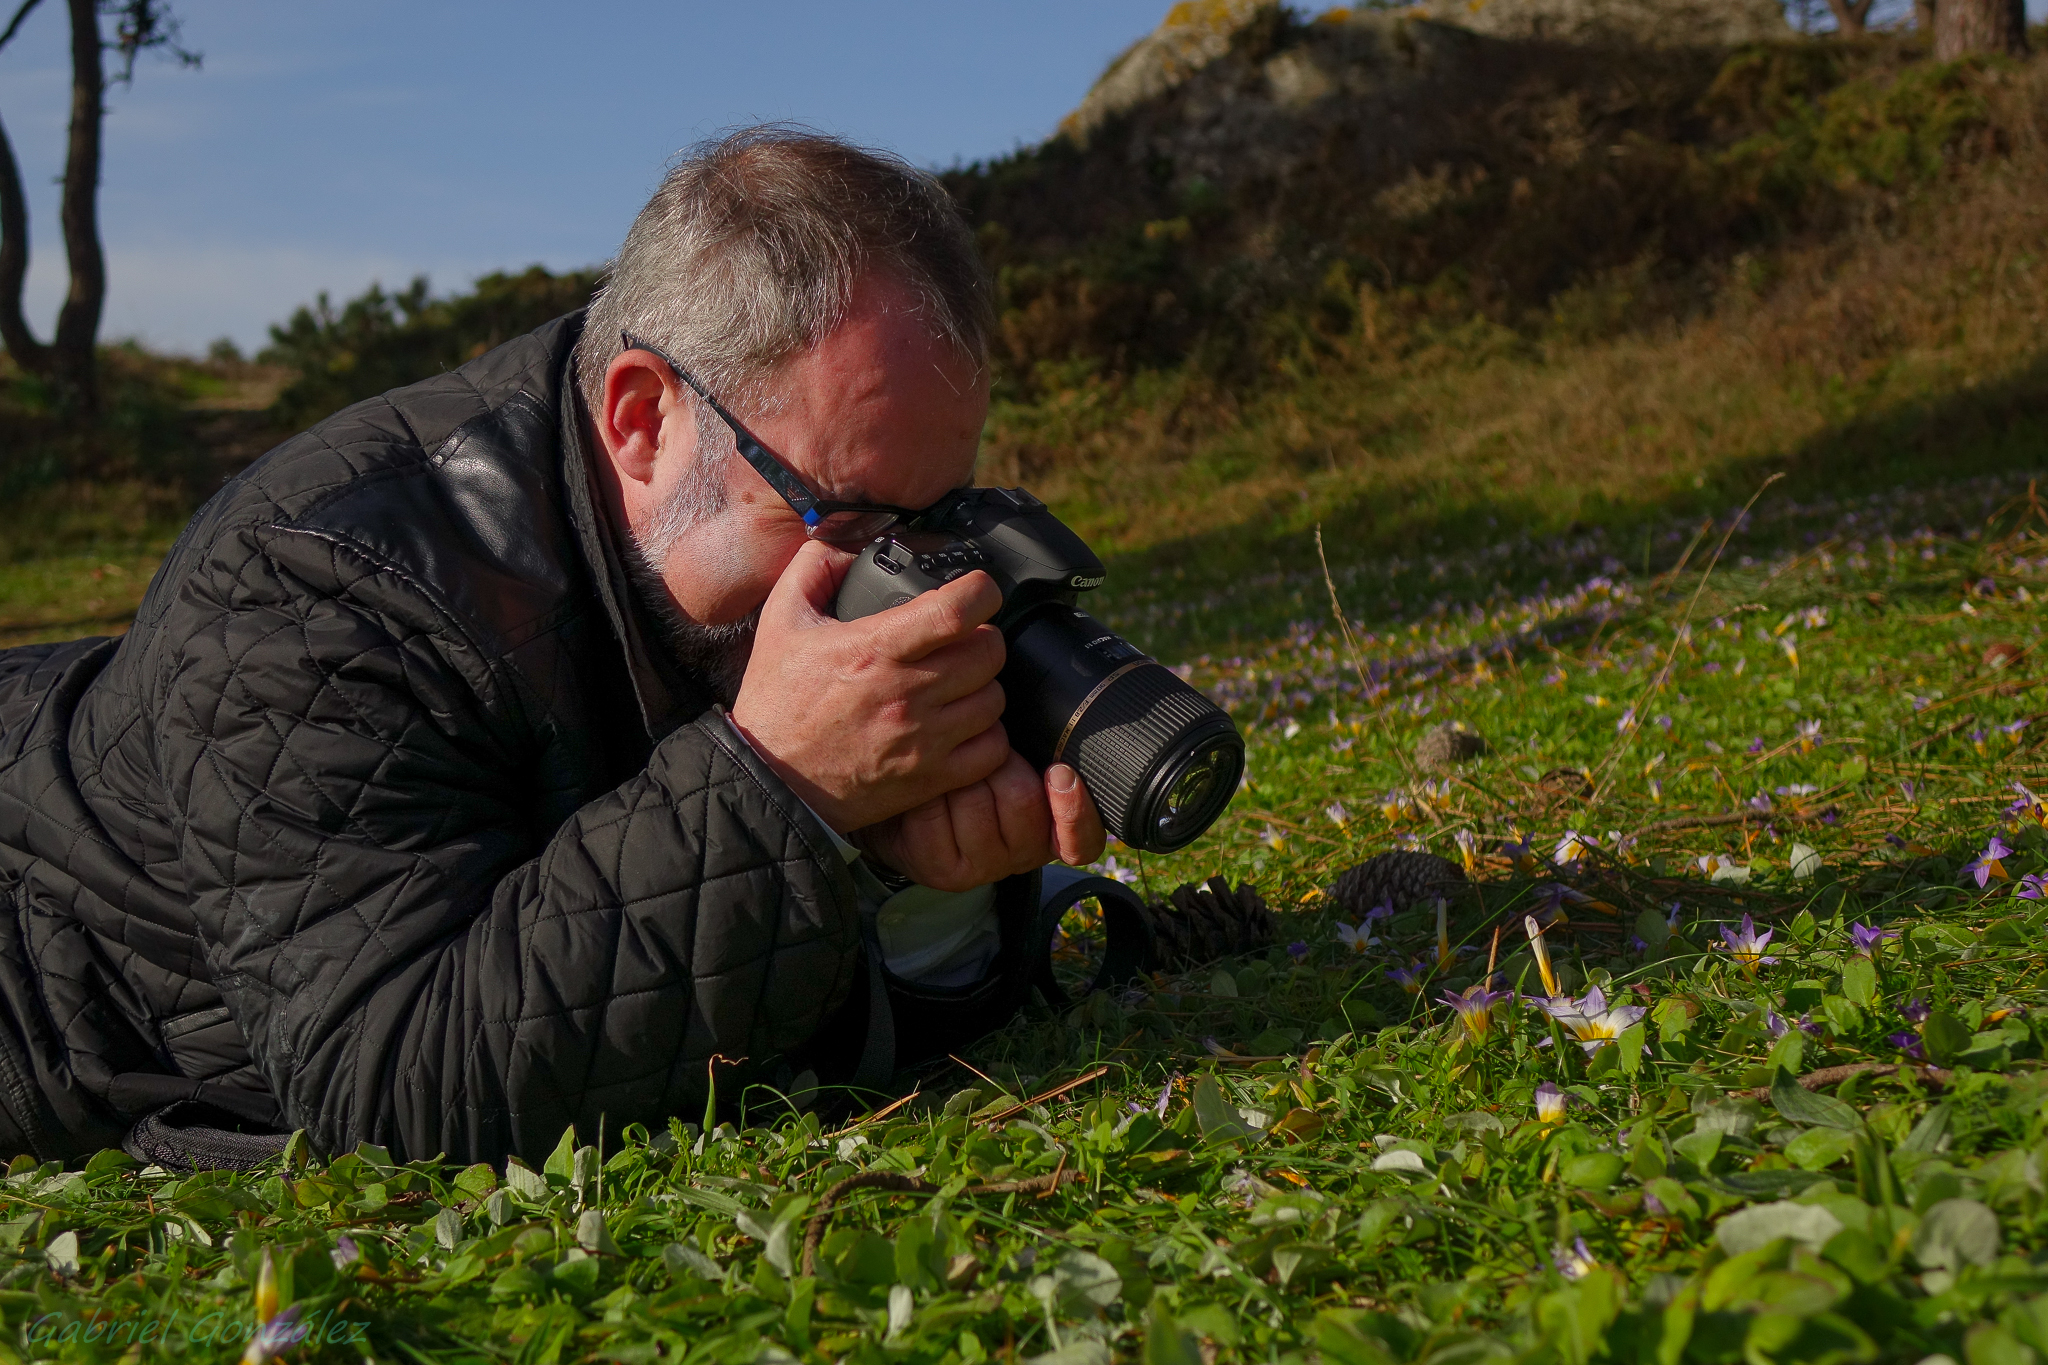
grass, leaf, autumn, spain, galicia, pontevedra, espana, xovesphoto, rx10, cabohome, gphoto, xelodegalicia, vigo, rural area, gabrielcoru a, vigogaliciaespa a